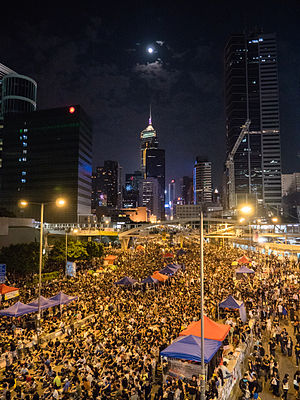
Demonstrationerne i Hongkong i 2014
Paraplybevægelsen i Hongkong i 2014
Demonstrationerne i Hongkong i 2014 også kaldet Paraplybevægelsen og Paraplyrevolutionen er en række demonstrationer i flere centrale dele af Hongkong rettet mod den kinesiske regering i Beijings forsøg på at ændre valgloven for Hongkong. Ændringen vil medføre at borgerne i Hongkong kun kan vælge mellem kandidater til positionen som regeringschef i Hongkong, når kandidaterne i forvejen er blevet godkendt af regeringen i Beijing.